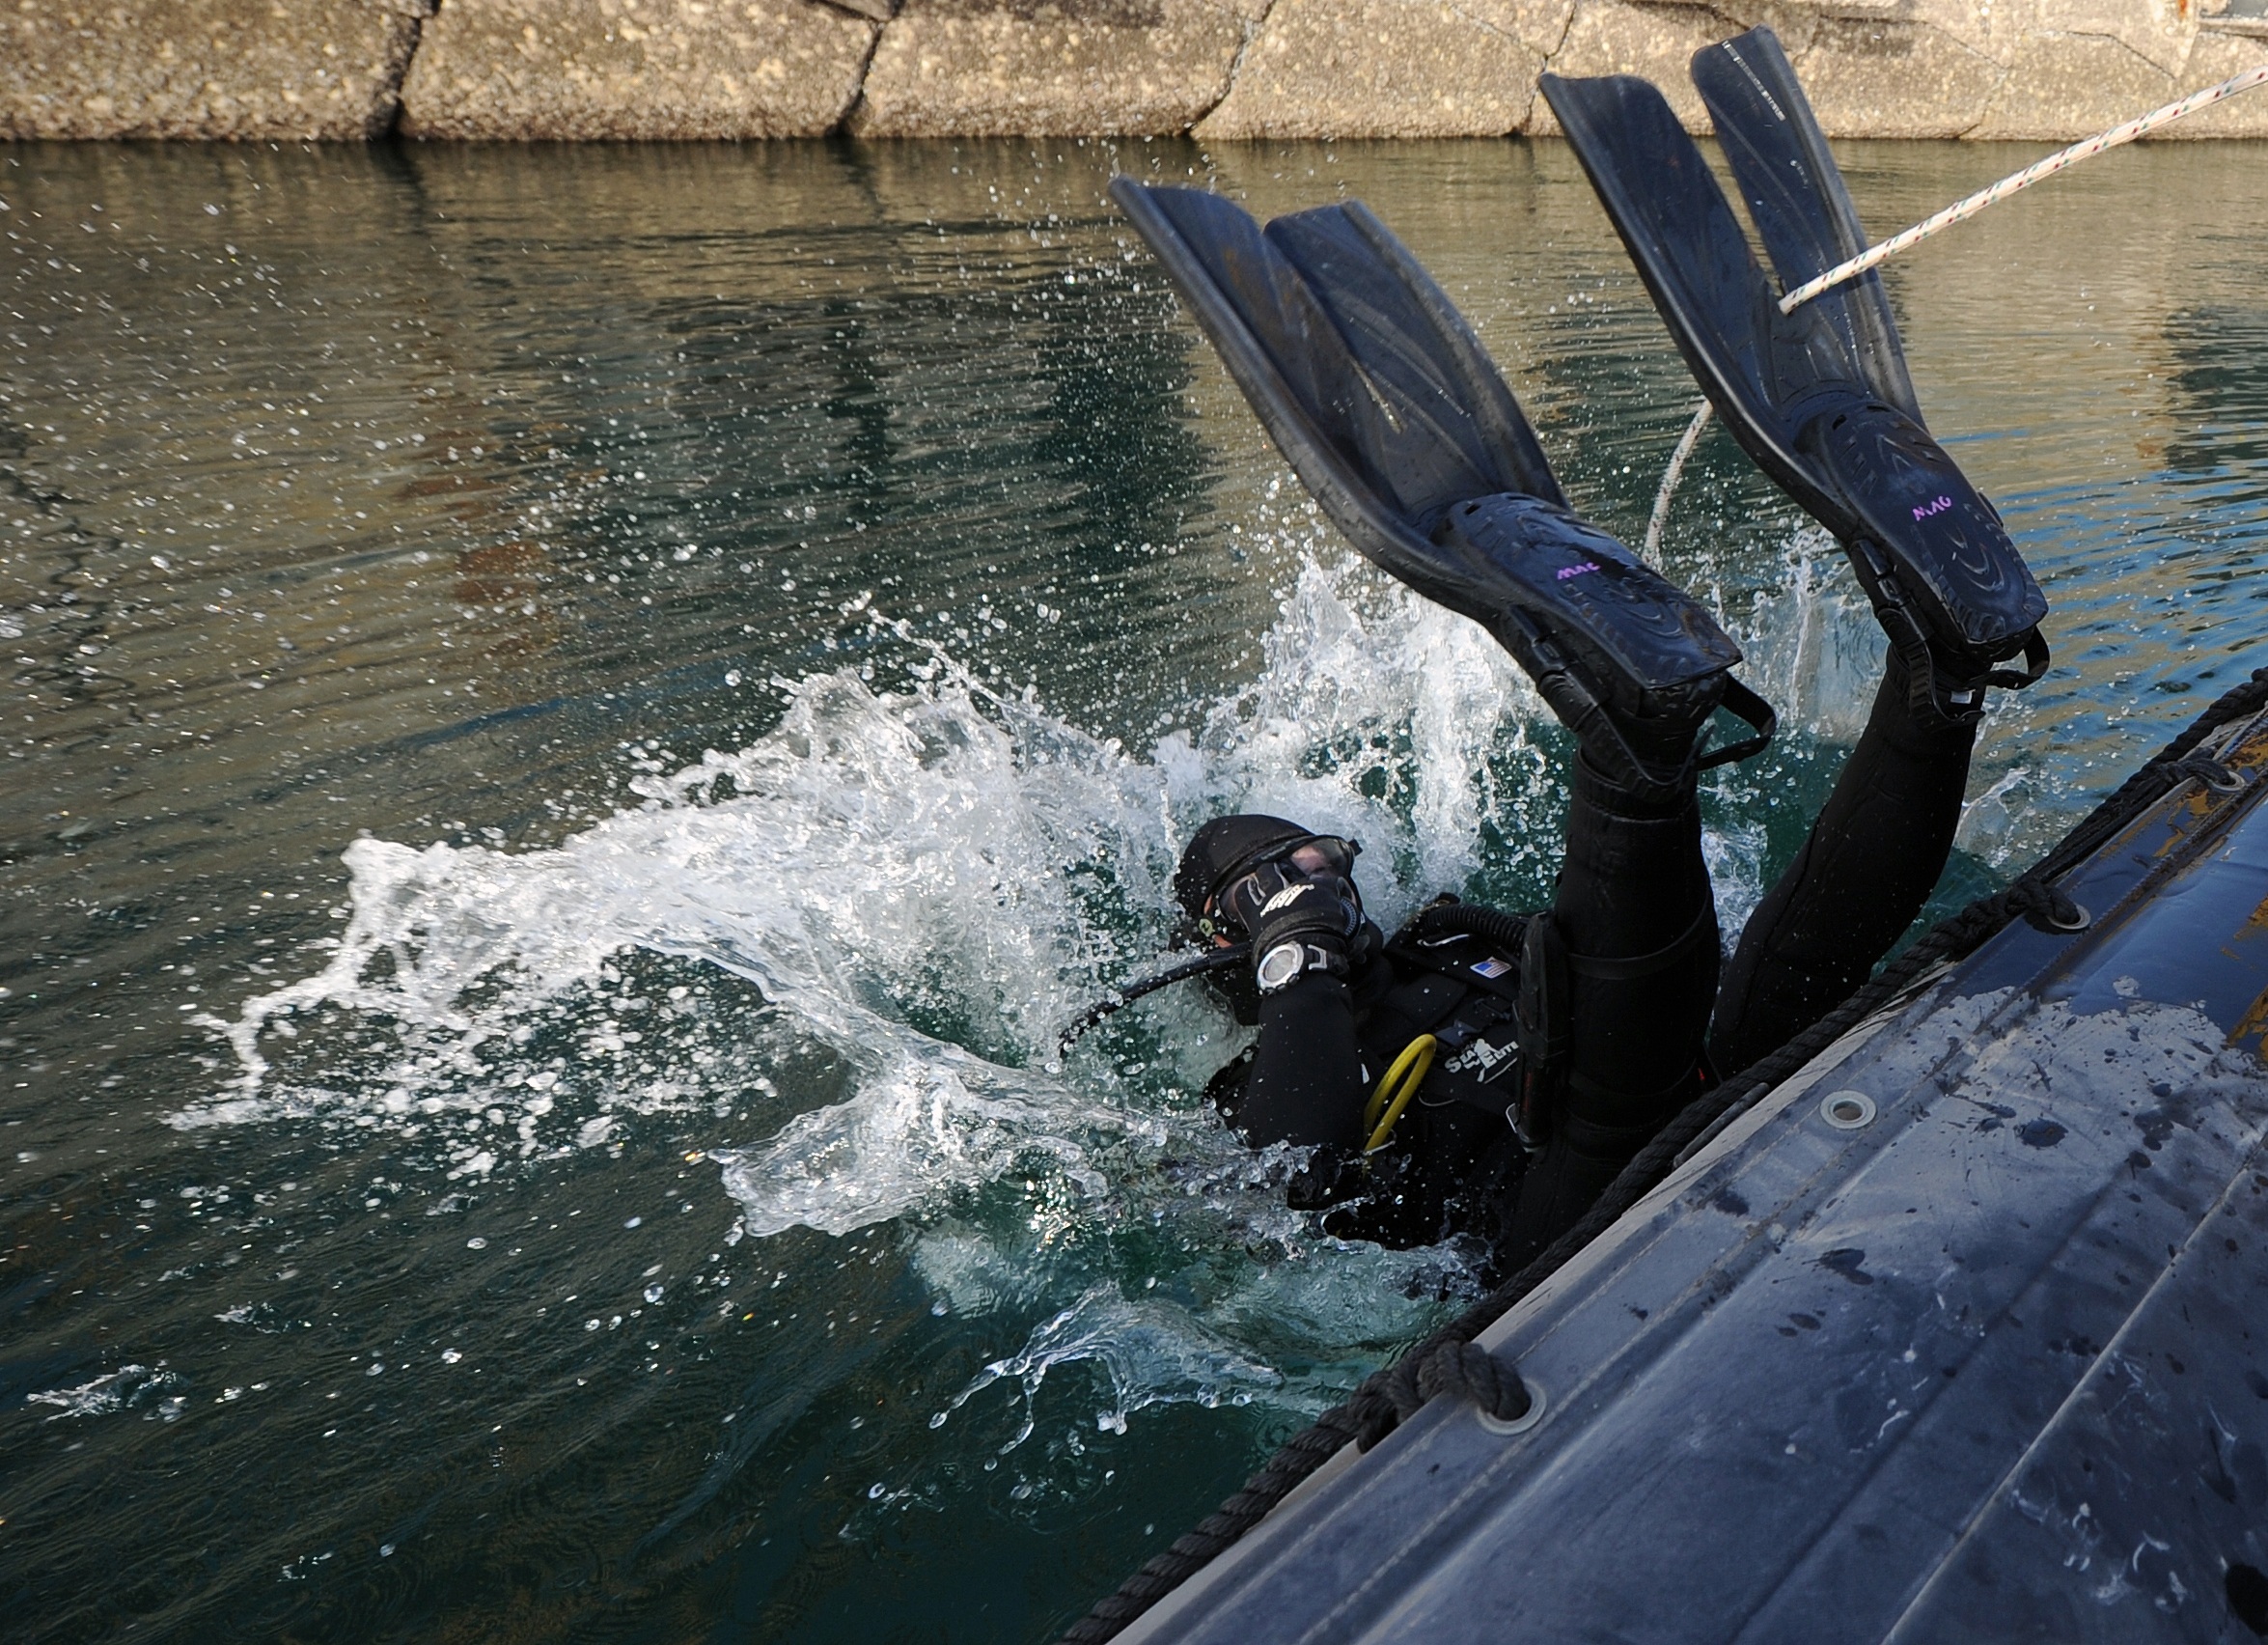
water, boat, military, diving, underwater, swim, paddle, vehicle, equipment, fish, extreme sport, dive, diver, boating, watercraft, scuba, frogman, marine mammal, oxygen aquatic